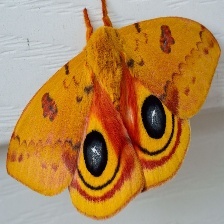
Species: IO MOTH